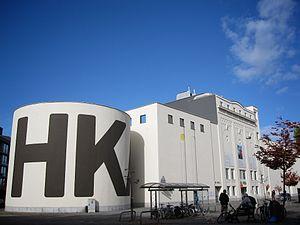
Le museé d'Art contemporain d'Anvers est le musée d'art contemporain de la ville d'Anvers, en Belgique.